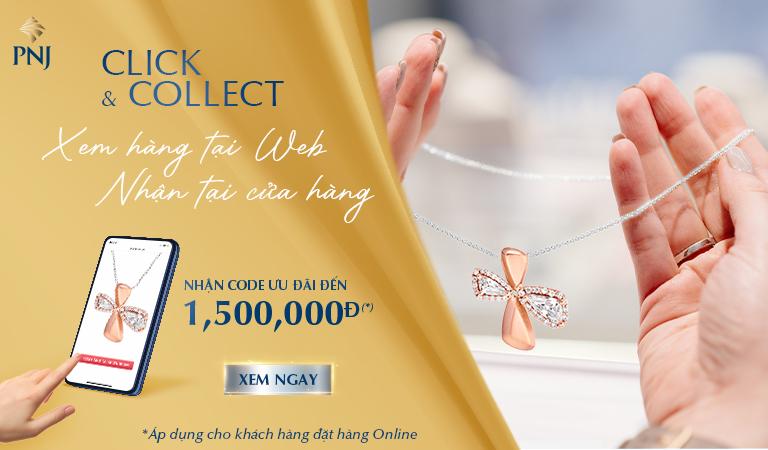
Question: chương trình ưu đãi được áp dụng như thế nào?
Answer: chương trình ưu đãi được áp dụng đối với khách hàng đặt hàng trực tuyến